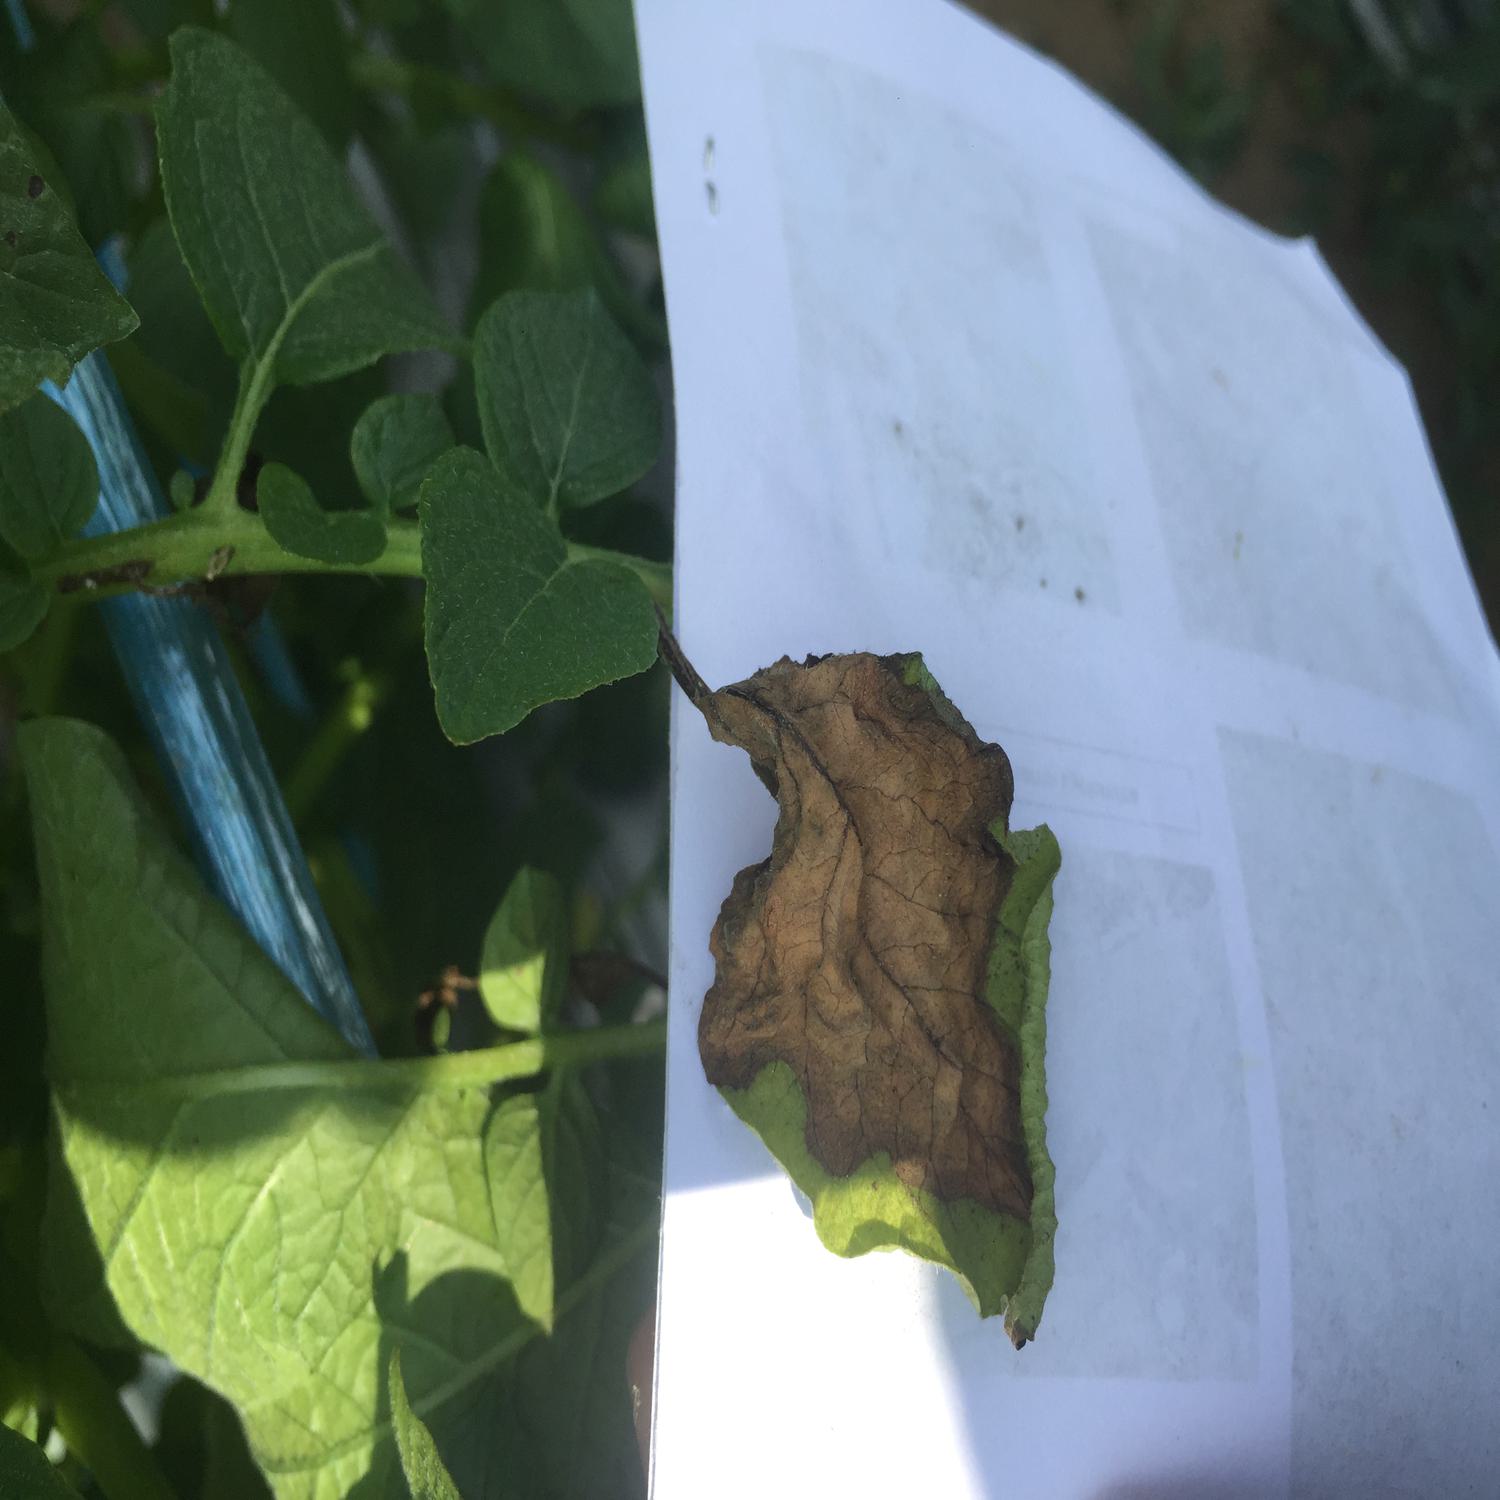
Label: Phytopthora